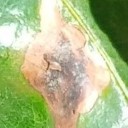
Label: Miner